1929 Barcelona International Exposition

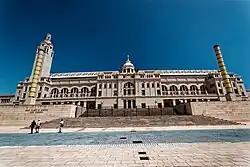
Olympic Stadium.

At the top of the hill, next to the International Section, the Olympic Stadium was built by Pere Domènech i Roura within the sports section. It had a surface area of 66,075 m and a 62,000 person capacity, making it the second biggest stadium in Europe at the time, after Wembley. It contained fields for the practice of football and other sports, as well as athletics tracks and installations for various other sports such as boxing, gymnastics and fencing, as well as tennis courts and a swimming pool. The main façade was monumental in atmosphere, with a dome and a tall tower topped with a shrine. It was decorated with sculptures, most notably the "Horse riders making the Olympic salute", two bronze equestrian sculptures by Pablo Gargallo. The building was remodelled by the architects Vittorio Gregotti, Frederic de Correa, Alfons Milà, Joan Margarit and Carles Buxadé for the 1992 Summer Olympics.